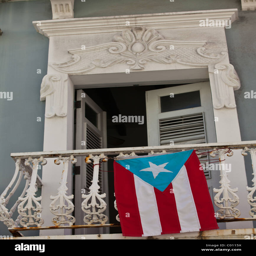
flag hangs from a balcony